Southern Comet of 1947

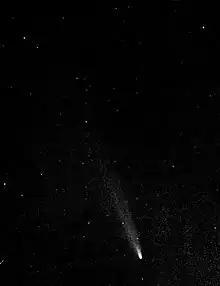
The comet photographed by Carlos A. Etchecopar on 14 December 1947

The Southern Comet of 1947 (also known with the designations "C/1947 X1", "1947 XII", and "1947n") was a bright comet that became visible in the southern hemisphere in December 1947. At that point, it was the brightest comet seen in two decades and is one of the brightest comets seen since 1935, with an estimated maximum apparent magnitude of −3.